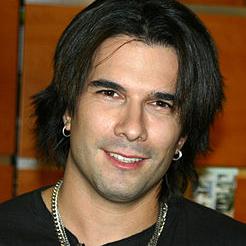
Age: 26